Jonathan M. Shiff

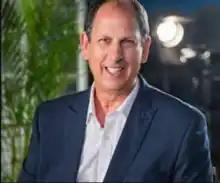

Jonathan Mark Shiff is an Australian television producer of television series. After leaving his work as a lawyer, he founded his own Melbourne-based production company, Jonathan M. Shiff Productions, in 1988. His company produces programs for children and families, which are screened in 170 countries. He is regarded in the industry as being known for discovering Australian talent who go on to successful international careers, such as Margot Robbie, Liam Hemsworth, Claire Holt, and Phoebe Tonkin.